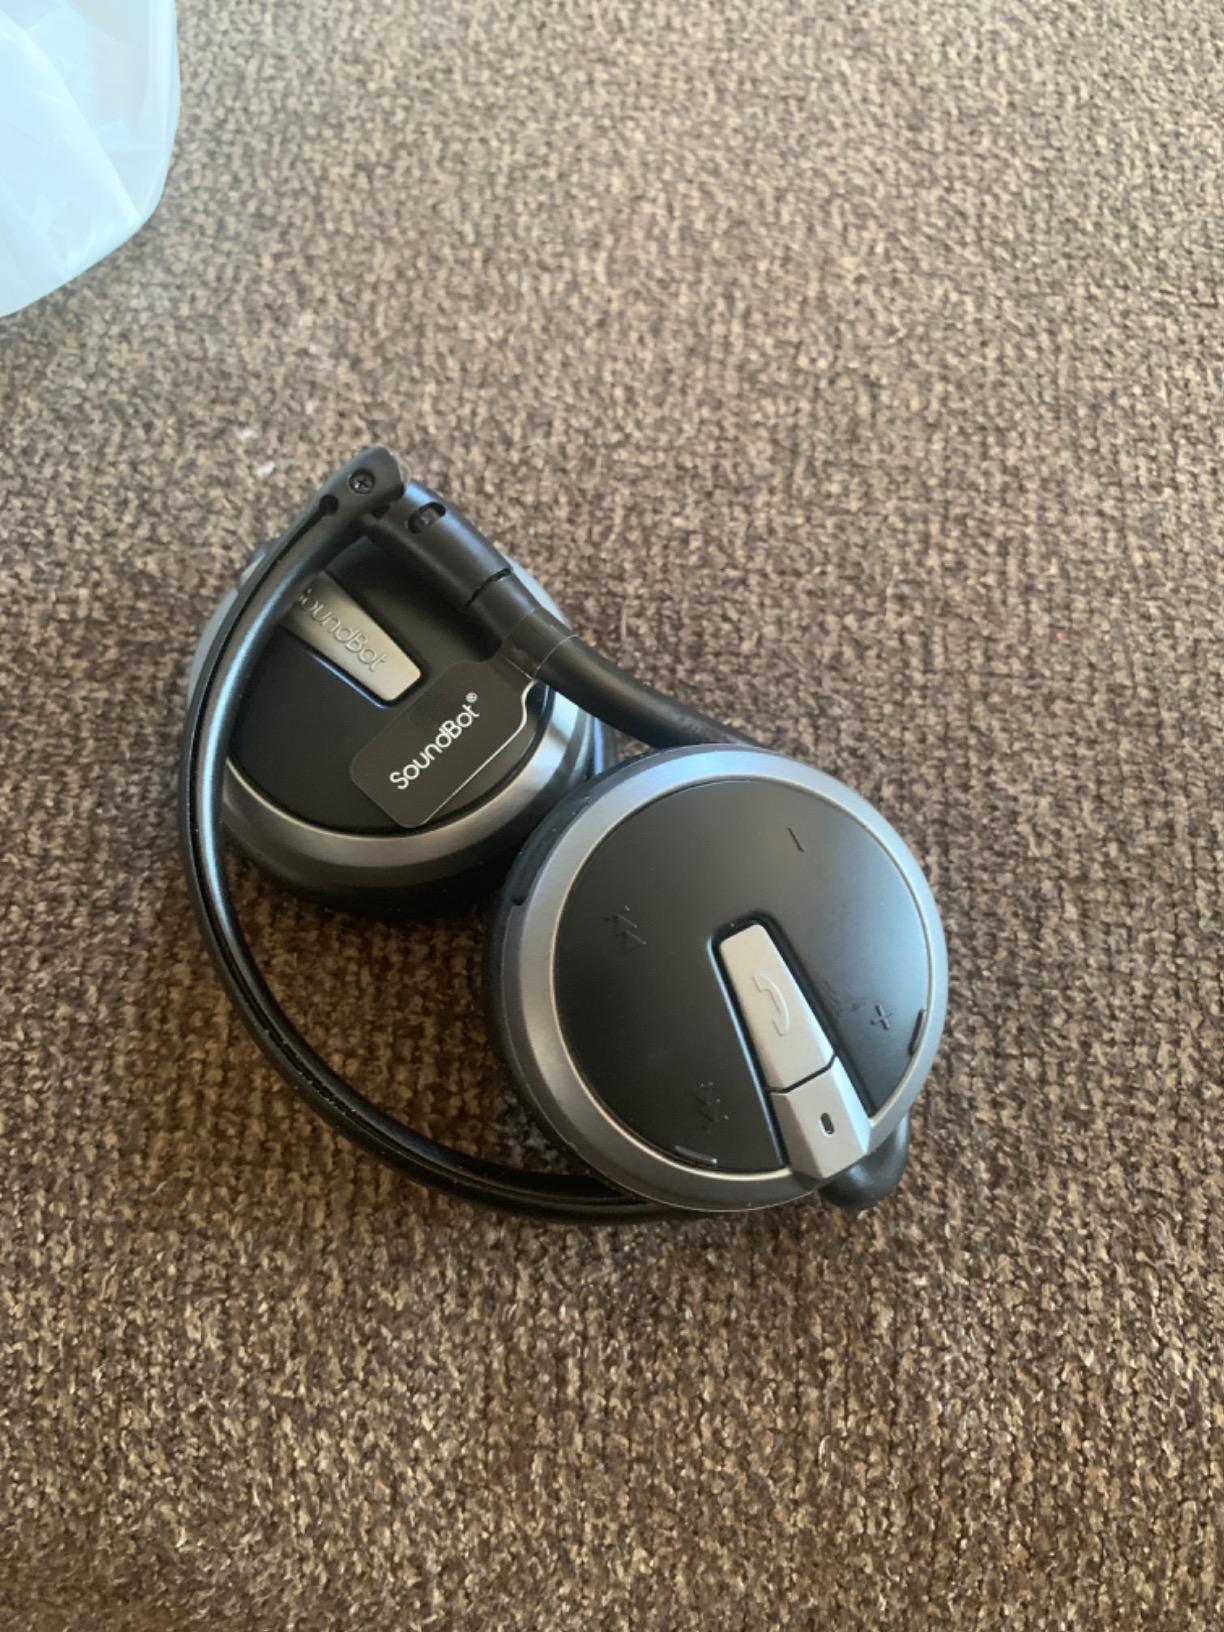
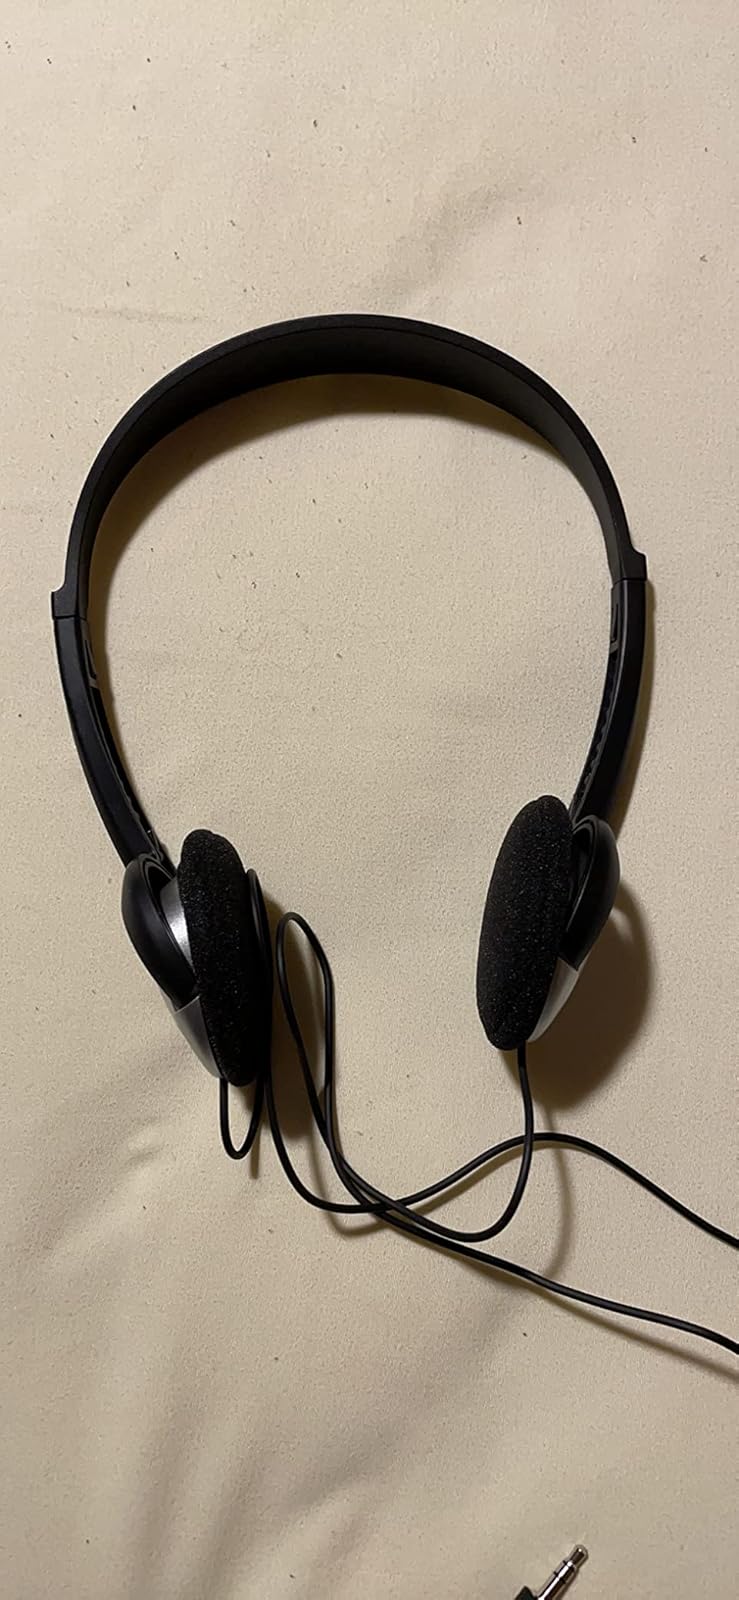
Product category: headphones
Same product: no